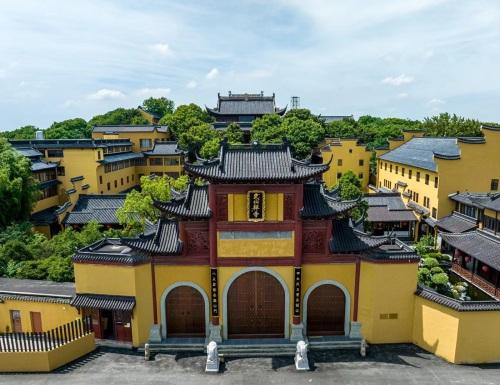
地标名称：史山禅寺
所在城市：嘉兴市·海宁市